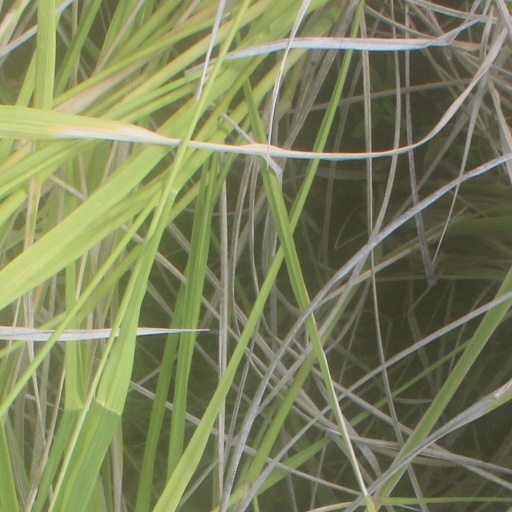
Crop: rice